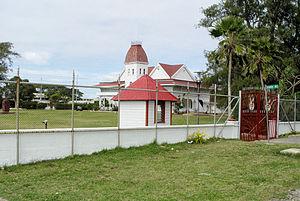
Nukuʻalofa est la capitale des Tonga. En 2012, la ville hébergeait 24 571 habitants, soit près de 35 % de la population du pays. Le palais royal et tous les bâtiments du gouvernement se trouvent à Nukuʻalofa.